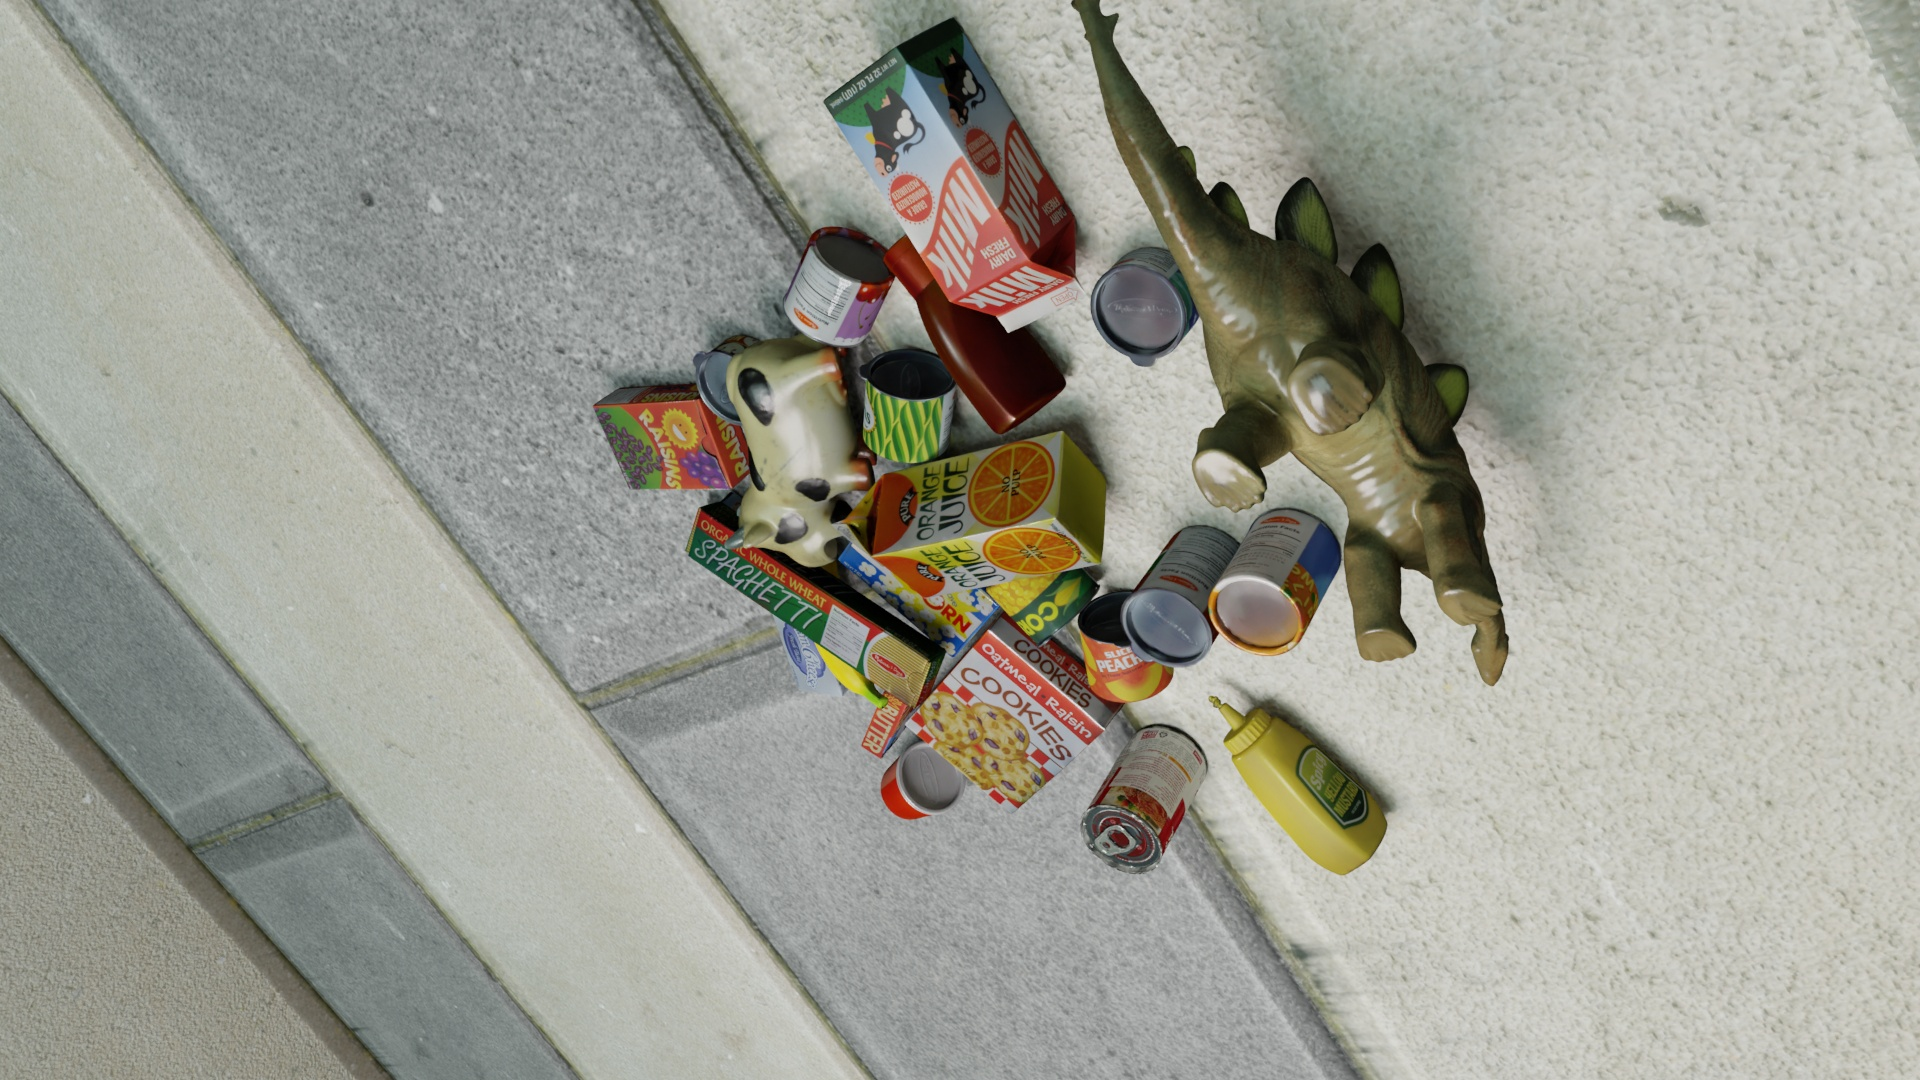
Question:
What are the eight normalized (x, y) image coordinates between 0 and 1 for the cuboid corners of the cylindrical can of pitted cherries? Your answer should be a list of normalized (x, y) image coordinates between 0 and 1 with bottom face first then top face, all counter-clockwise.
Answer: [(0.411979, 0.223148), (0.438021, 0.19537), (0.477083, 0.241667), (0.453125, 0.273148), (0.397917, 0.284259), (0.423958, 0.253704), (0.461458, 0.299074), (0.4375, 0.333333)]